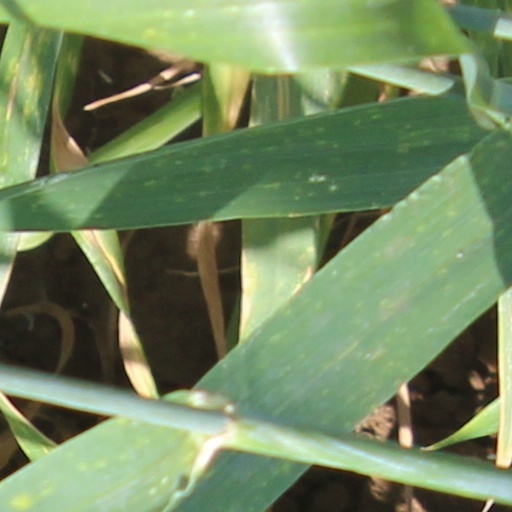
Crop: wheat